Horní Žukov

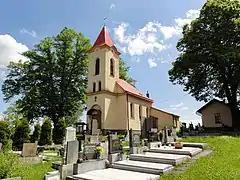
Catholic church in the village

The name of the village is possessive in origin derived from personal name "Żuk" ("Żuk/Žuk" means "beetle" in both Polish and Czech).